Alan Wilder

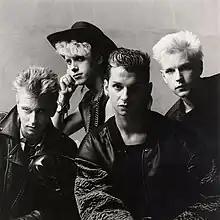
Alan Wilder (left) with Depeche Mode, 1985

Following the departure of Vince Clarke, Depeche Mode placed an advertisement in the music magazine "Melody Maker": "Keyboard player needed for established band – no timewasters." Even though the ad was looking for someone under 21 (Wilder was 22), he lied about his age to get the job. He joined Depeche Mode in January 1982, initially as a tour keyboardist and soon thereafter as a full member of the recording band. His first studio contribution was on the single "Get the Balance Right!" in December 1982, released the following month.